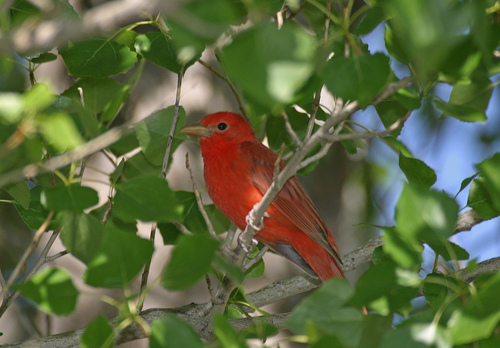
this bird is nearly all red, with some green in the tips of it's primaries.
this bird is red in color with a brown beak and red eye rings.
a completely scarlet red colored bird except its black eyes, yellow beak and brown stripes on red wings.
this bird has a small beak and all his feathers are red.
this is a small red bird with a grey wing and a grey beak.
this bird has wings that are red and has a yellow bill
this particular bird has a belly that is red and orange
this bird has wings that are red and has a yellow billthe crown of the bird is a vibrant red, and the beak of the bird is a dark brown color.
the bird is small and red with yellow pointed bill.
Species: Summer Tanager